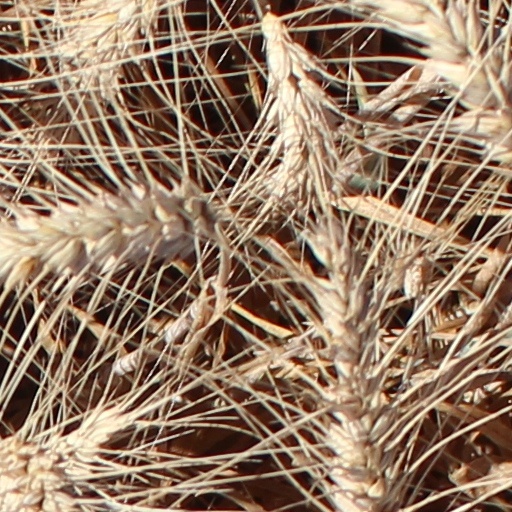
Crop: wheat